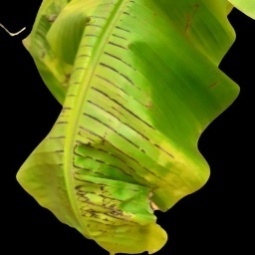
Label: Magnesium